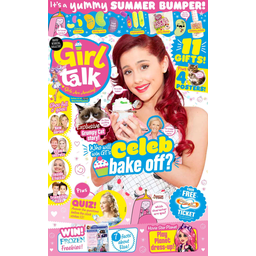
Label: paper